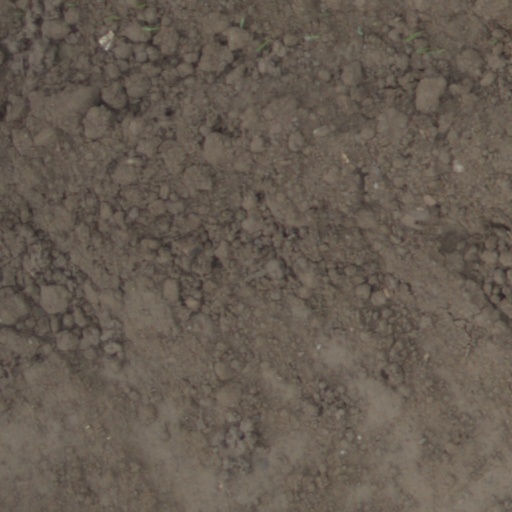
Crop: wheat